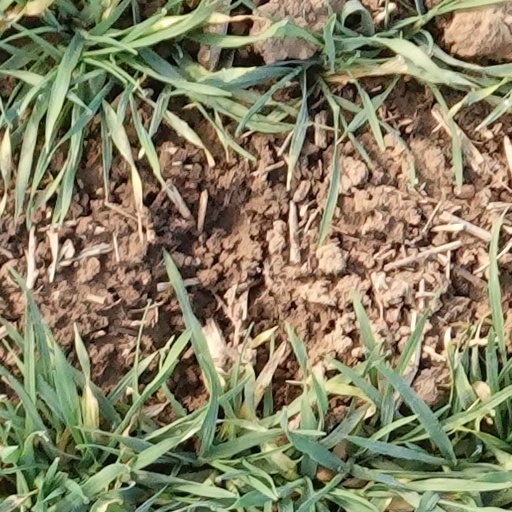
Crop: wheat